Anti-war movement

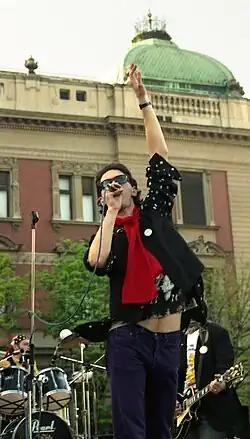
Srđan Gojković performing at the anti-war concert as part of "Rimtutituki"

Organized opposition to U.S. involvement in the Vietnam War began slowly and in small numbers in 1964 on various college campuses in the United States and quickly as the war grew deadlier. In 1967 a coalition of antiwar activists formed the National Mobilization Committee to End the War in Vietnam which organized several large anti-war demonstrations between the late 1960s and 1972. Counter-cultural songs, organizations, plays and other literary works encouraged a spirit of nonconformism, peace, and anti-establishmentarianism. This anti-war sentiment developed during a time of unprecedented student activism and right on the heels of the Civil Rights Movement, and was reinforced in numbers by the demographically significant baby boomers. It quickly grew to include a wide and varied cross-section of Americans from all walks of life. The anti-Vietnam war movement is often considered to have been a major factor affecting America's involvement in the war itself. Many Vietnam veterans, including future Secretary of State and U.S. Senator John Kerry and disabled veteran Ron Kovic, spoke out against the Vietnam War on their return to the United States.